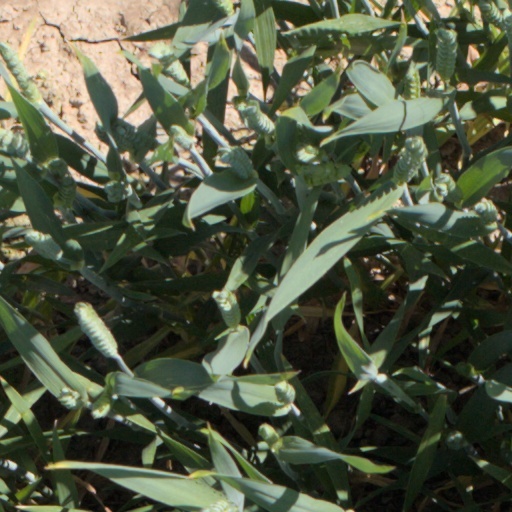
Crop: wheat